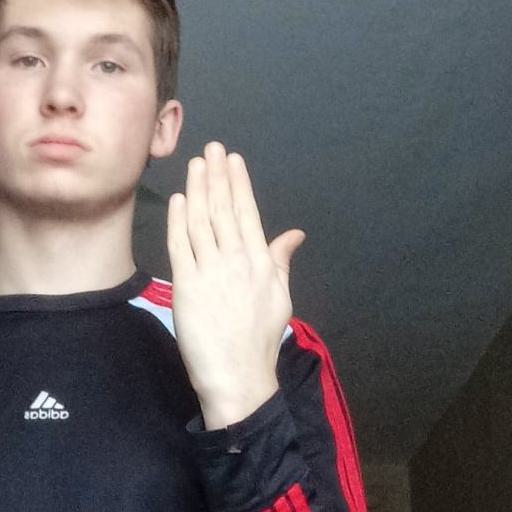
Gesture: stop_inverted